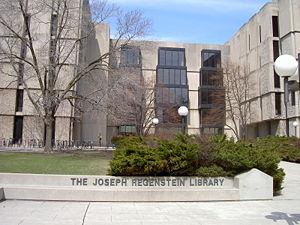
L'université de Chicago est une université privée américaine, située dans le secteur de Hyde Park à Chicago. Elle est l'une des universités les plus prestigieuses et influentes du monde.